Under Age (1941 film)

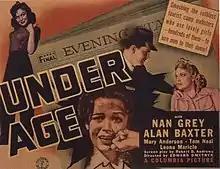
Film poster

Under Age is a 1941 American crime film directed by Edward Dmytryk and starring Nan Grey, Alan Baxter, Mary Anderson, and Tom Neal. It was produced and distributed by Columbia Pictures.